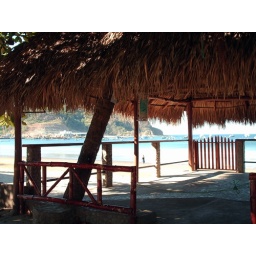
Thatched roof on a beachside building in San Juan del Sur, Nicaragua